Capture of Guam

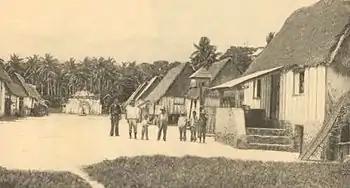
The village of Piti

Glass suspected that the governor was perpetrating a trick. An ultimatum was prepared for delivery to the governor of Guam, and arrangements were made for a presentation of it on the following morning. At 08:00 on 21 June Braunersreuther was waiting to take command of a landing party composed of the Marine guard of "Charleston", the Marines from "City of Peking", and two companies of the Oregon volunteer regiment on "Australia". He had specific instructions to go ashore and capture the governor, his officers, and any armed forces on the island.